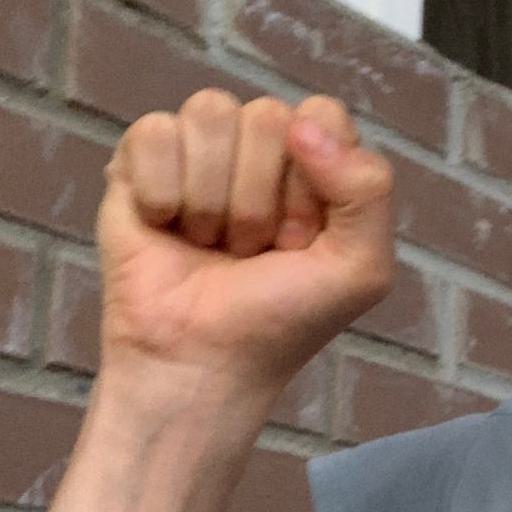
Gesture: fist